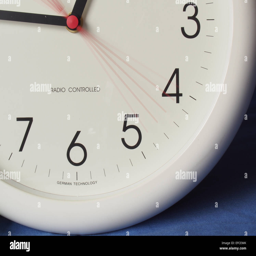
bottom right hand corner of a radio controlled wall clock showing movement of the second hand